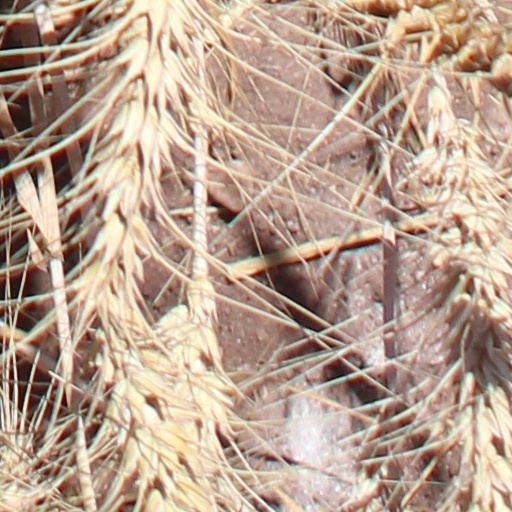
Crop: wheat